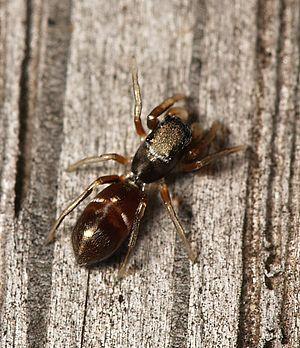
Synageles venator est une espèce d'araignées aranéomorphes de la famille des Salticidae.
Le myrmécomorphisme ou myrmécomorphie désigne le phénomène par lequel un animal imite une fourmi, que ce soit par des traits morphologiques, comportementaux ou chimiques. Il s'agirait d'une forme de mimétisme batésien ; une espèce inoffensive adopte la forme d'une espèce nocive dans le but de décourager les prédateurs. En effet, les fourmis sont généralement évitées par ces derniers en raison de leur indigestibilité et de leur agressivité. On connaît plus de 2 000 espèces d'araignées et d'insectes myrmécomorphes, ou myrmécomorphistes.
Synageles est un genre d'araignées aranéomorphes de la famille des Salticidae.